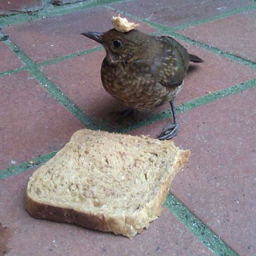
funny animals of the week , funny animal photos , cute animals